Keyhole limpet hemocyanin

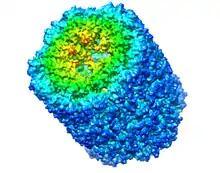
9Å cryoEM reconstruction of Keyhole limpet hemocyanin (KLH). EMDB entry .

Keyhole limpet hemocyanin (KLH) is a large, multisubunit, oxygen-carrying, metalloprotein that is found in the hemolymph of the giant keyhole limpet, "Megathura crenulata", a species of keyhole limpet that lives off the coast of California, from Monterey Bay to Isla Asuncion off Baja California.